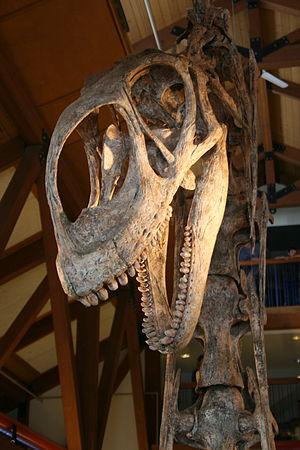
Eusauropoda est un clade éteint de dinosaures sauropodes rassemblant tous les sauropodes plus proches des titanosaures comme Saltasaurus que des sauropodes primitifs comme Vulcanodon. Il a été nommé par Paul Upchurch en 1995.